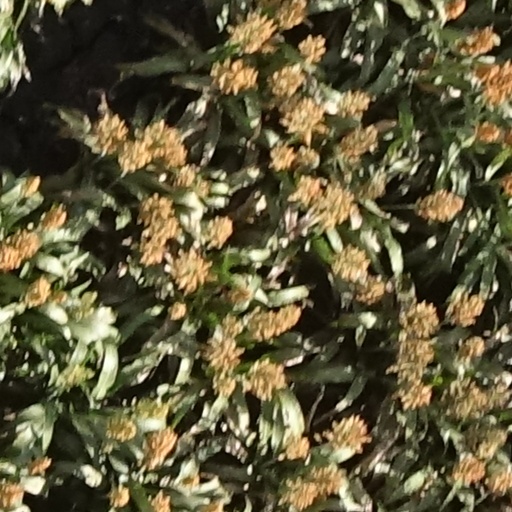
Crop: sorghum